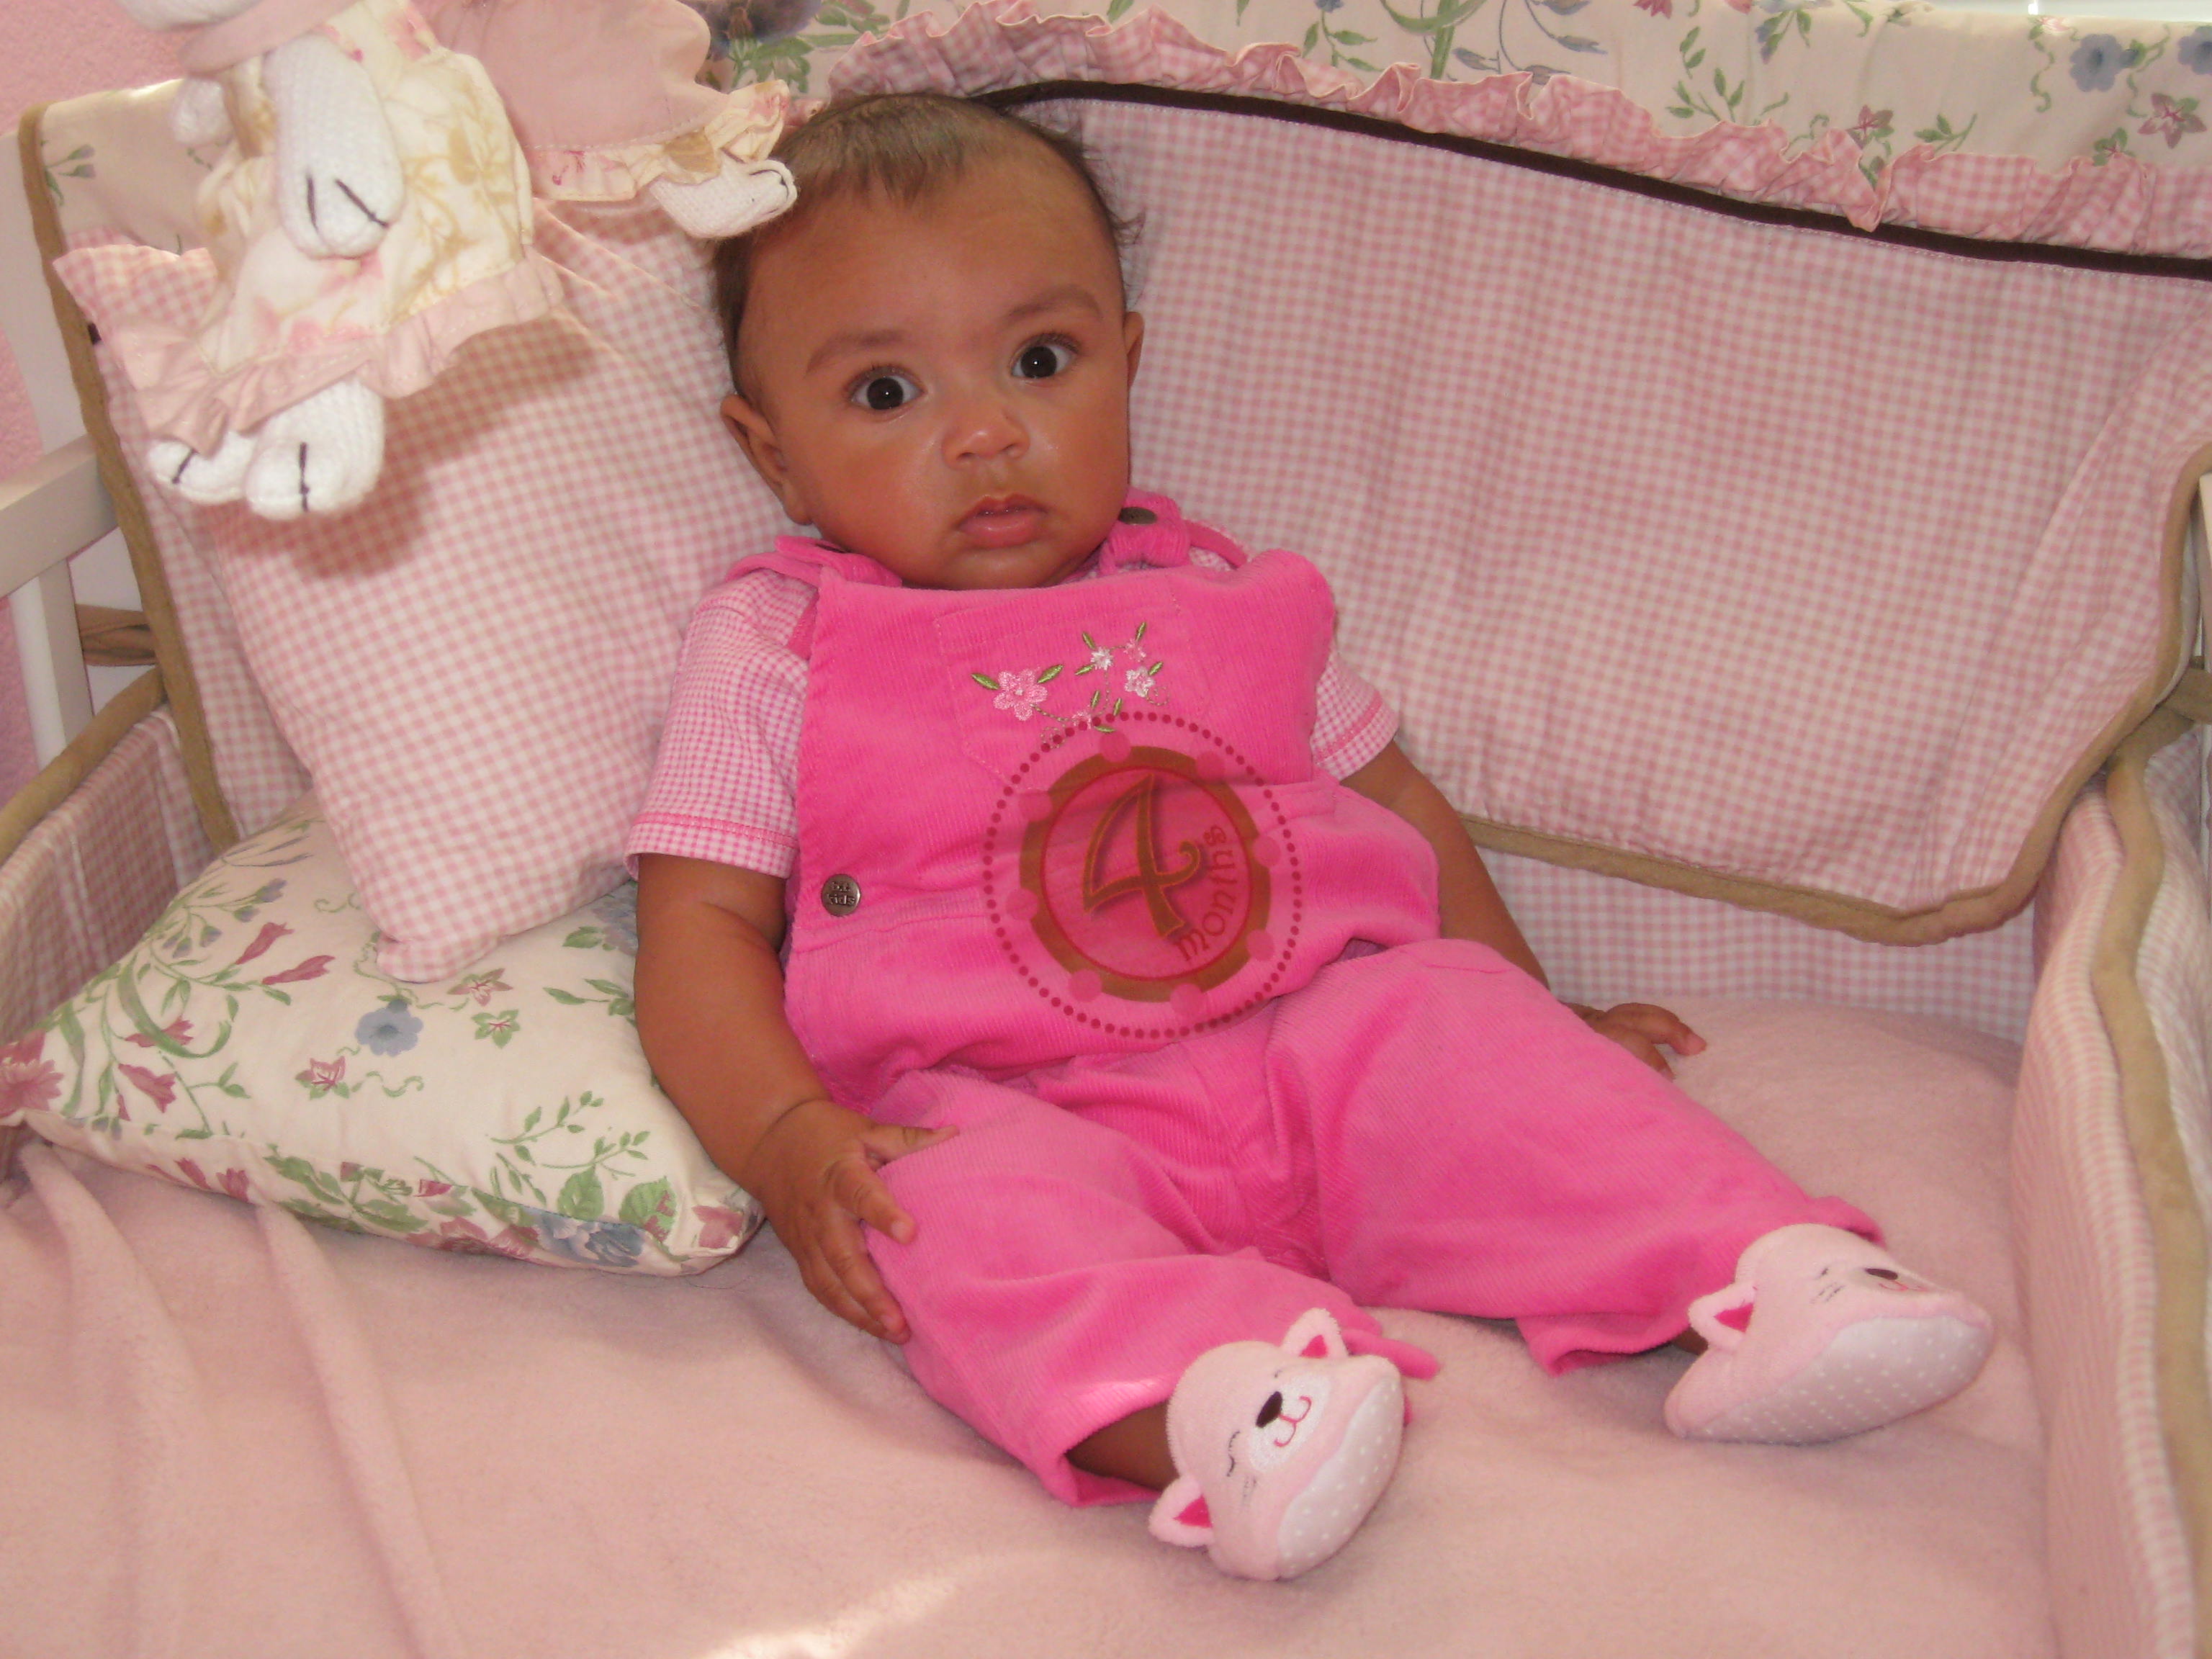
person, girl, play, cute, child, pink, toy, baby, product, doll, creativecommons, infant, toddler, skin, 4, mixed, racial, months, bi, bedtime, human positions